List of birds of Algeria

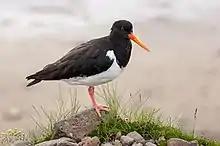
Eurasian oystercatcher, "Haematopus ostralegus"

The oystercatchers are large and noisy plover-like birds, with strong bills used for smashing or prising open molluscs.